Keltis

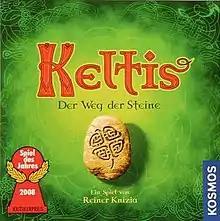
German box cover

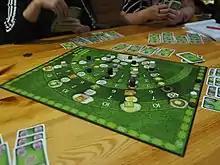
A four-player game of "Keltis" during play.

Keltis is a board game designed by Reiner Knizia that won the Spiel des Jahres for best game of the year in 2008. In the US, it has been marketed as Lost Cities: The Board Game, though there are some subtle rules differences.